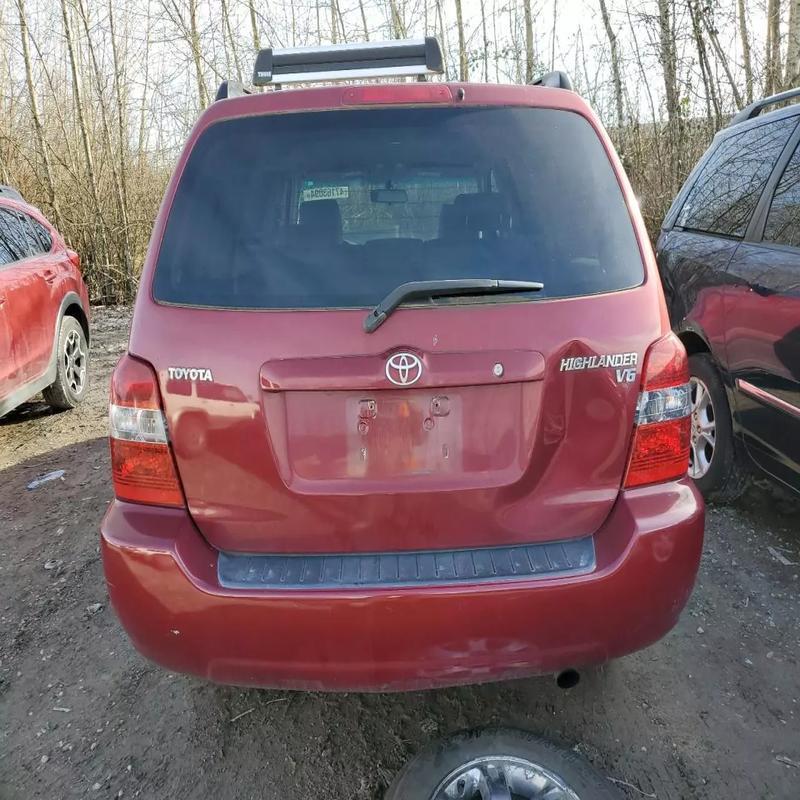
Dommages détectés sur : malle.
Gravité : mineur